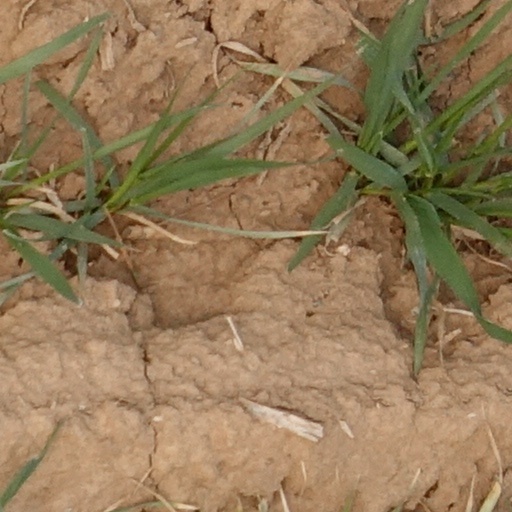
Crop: wheat